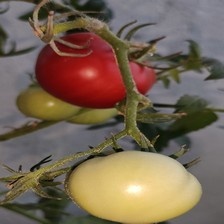
Label: tomato